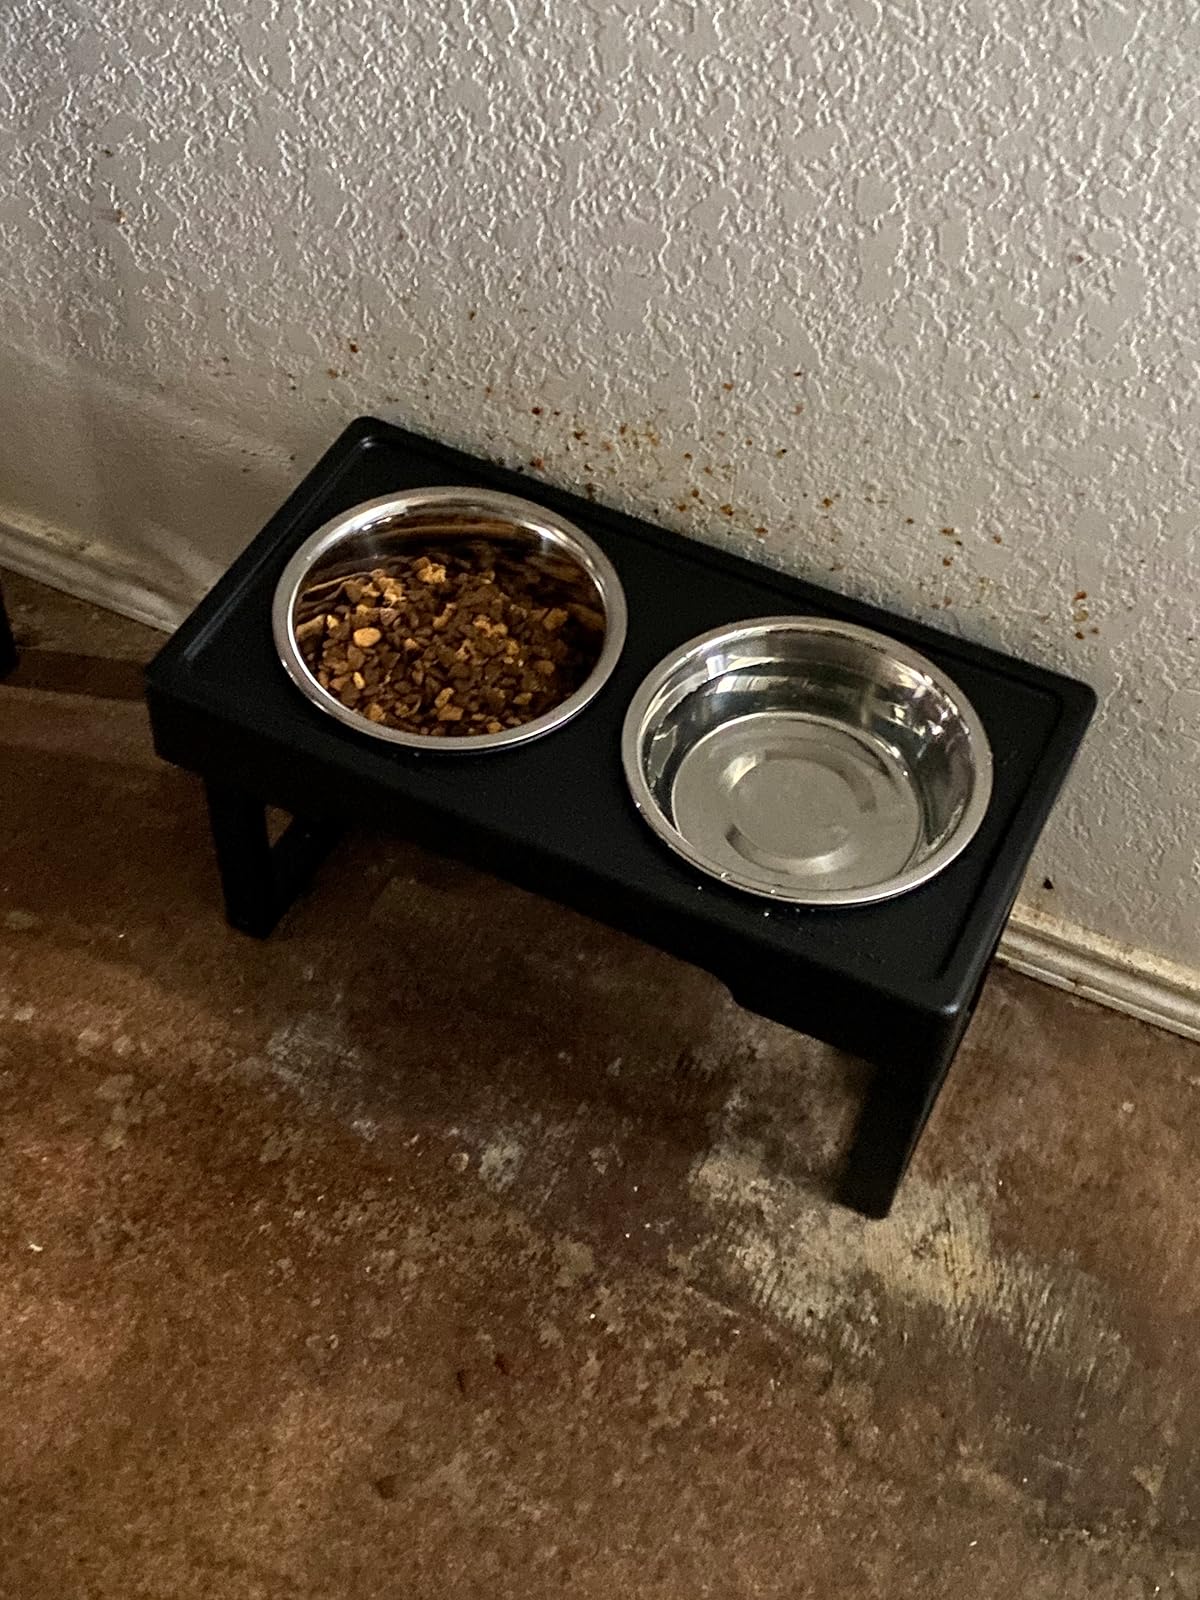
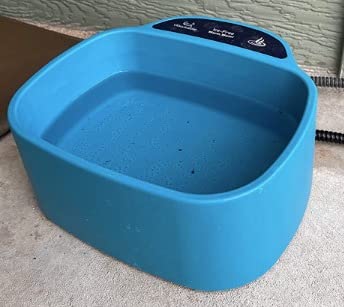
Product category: items_bowl
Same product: no